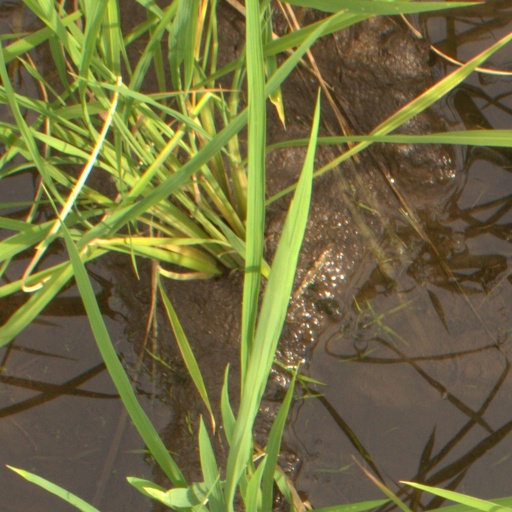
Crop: rice